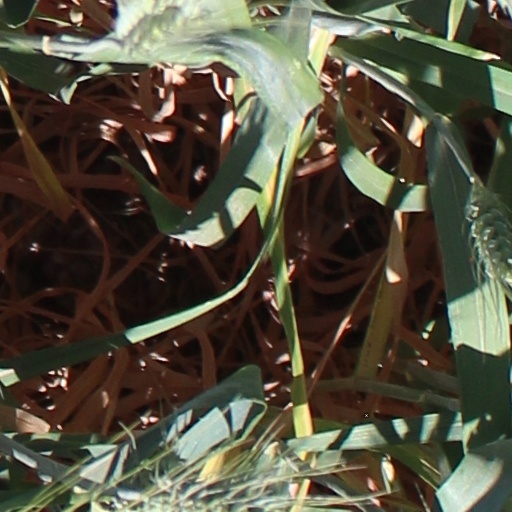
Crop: wheat